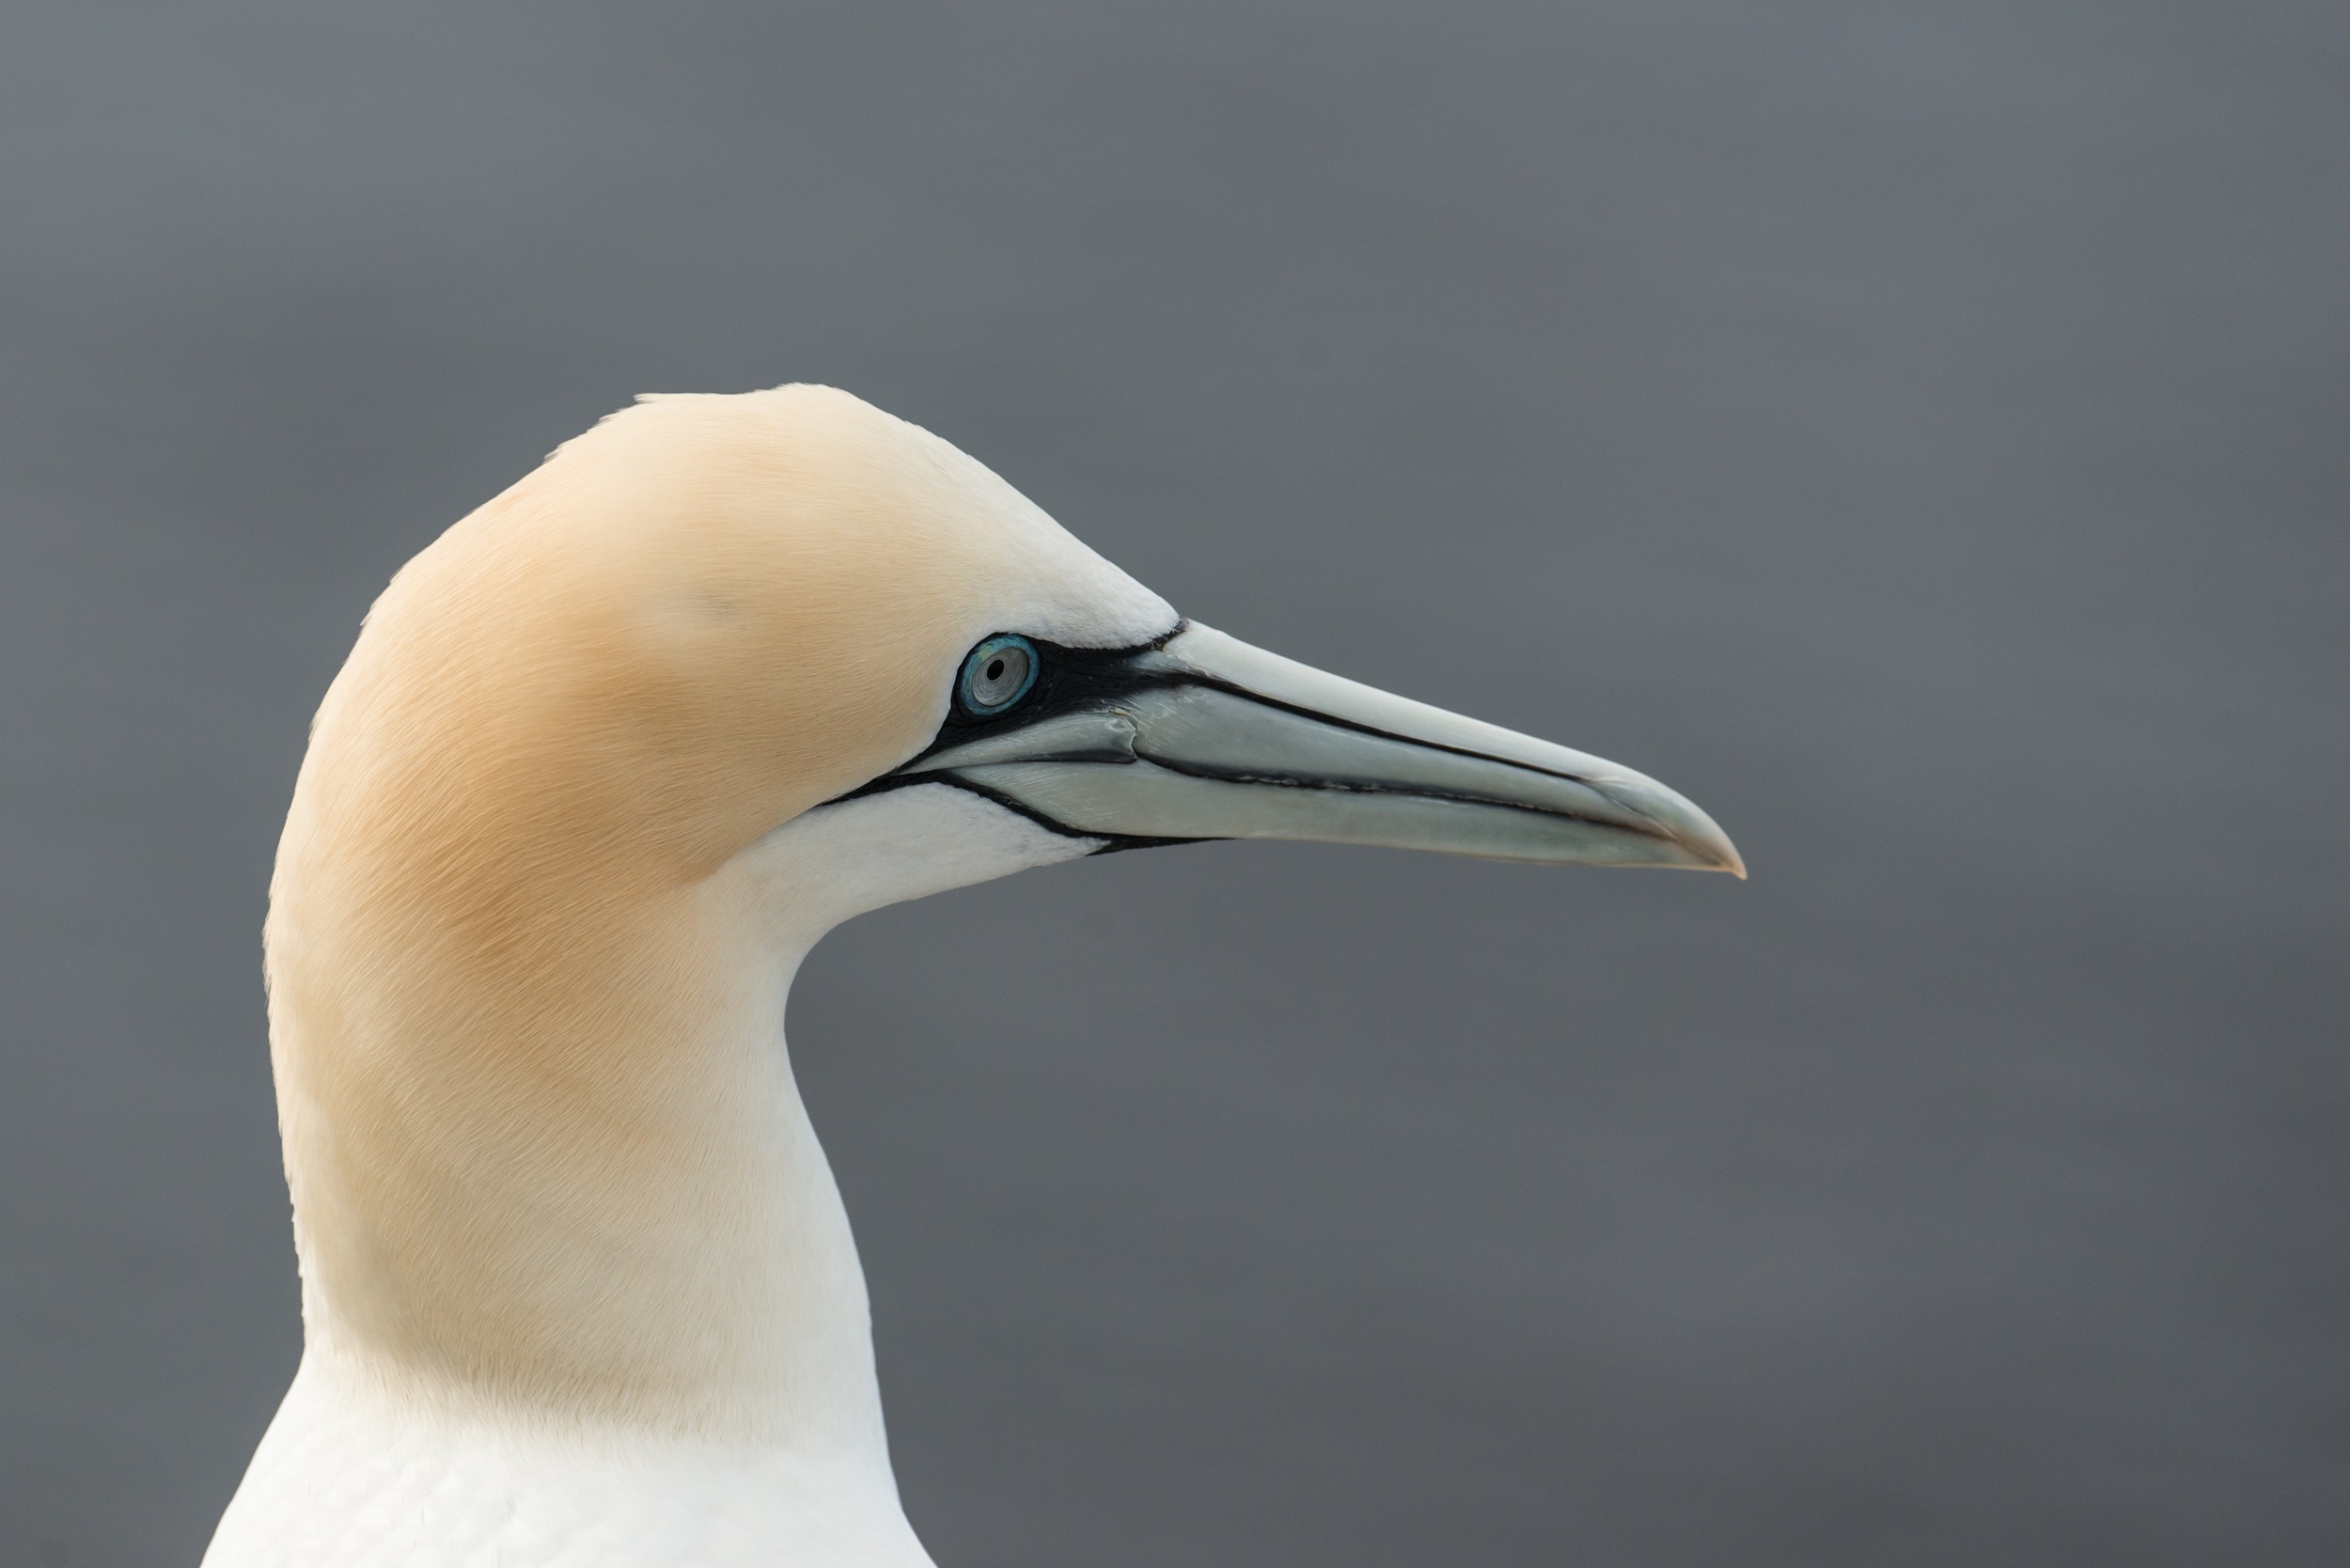
sea, nature, bird, wing, seabird, portrait, beak, fauna, blue eye, close up, vertebrate, bill, egret, albatross, north sea, gannet, helgoland, sea island, northern gannet, suliformes, morus bassanus